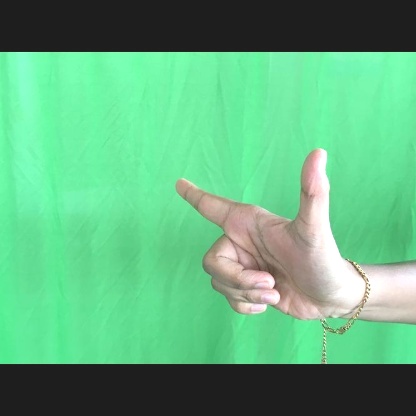
Mudra: Chandrakala